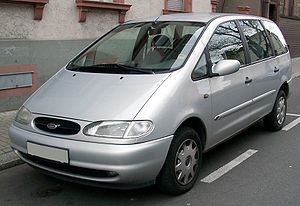
Ford Galaxy / Første generation (1995−2006)
Ford Galaxy (1995−2000)
Ford Galaxy er en personbilsmodel fra bilfabrikanten Ford, som kom på markedet i starten af 1995.